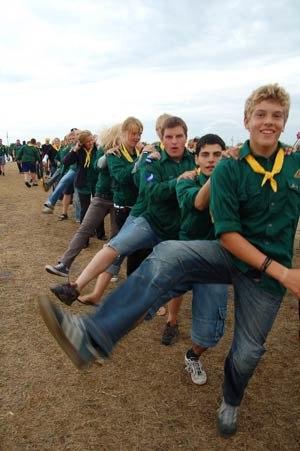
Le Club des Explorateurs, appelé aussi Club des Éclaireurs, est un département de l'Église adventiste du septième jour, qui travaille spécifiquement avec l'éducation identité culturelle, sociale et religieuse des enfants et des adolescents dans la tranche d'âge située entre 12 et 15 ans.Après avoir passé cet âge, ils peuvent faire une formation pour devenir guide ou encore Compagnon.